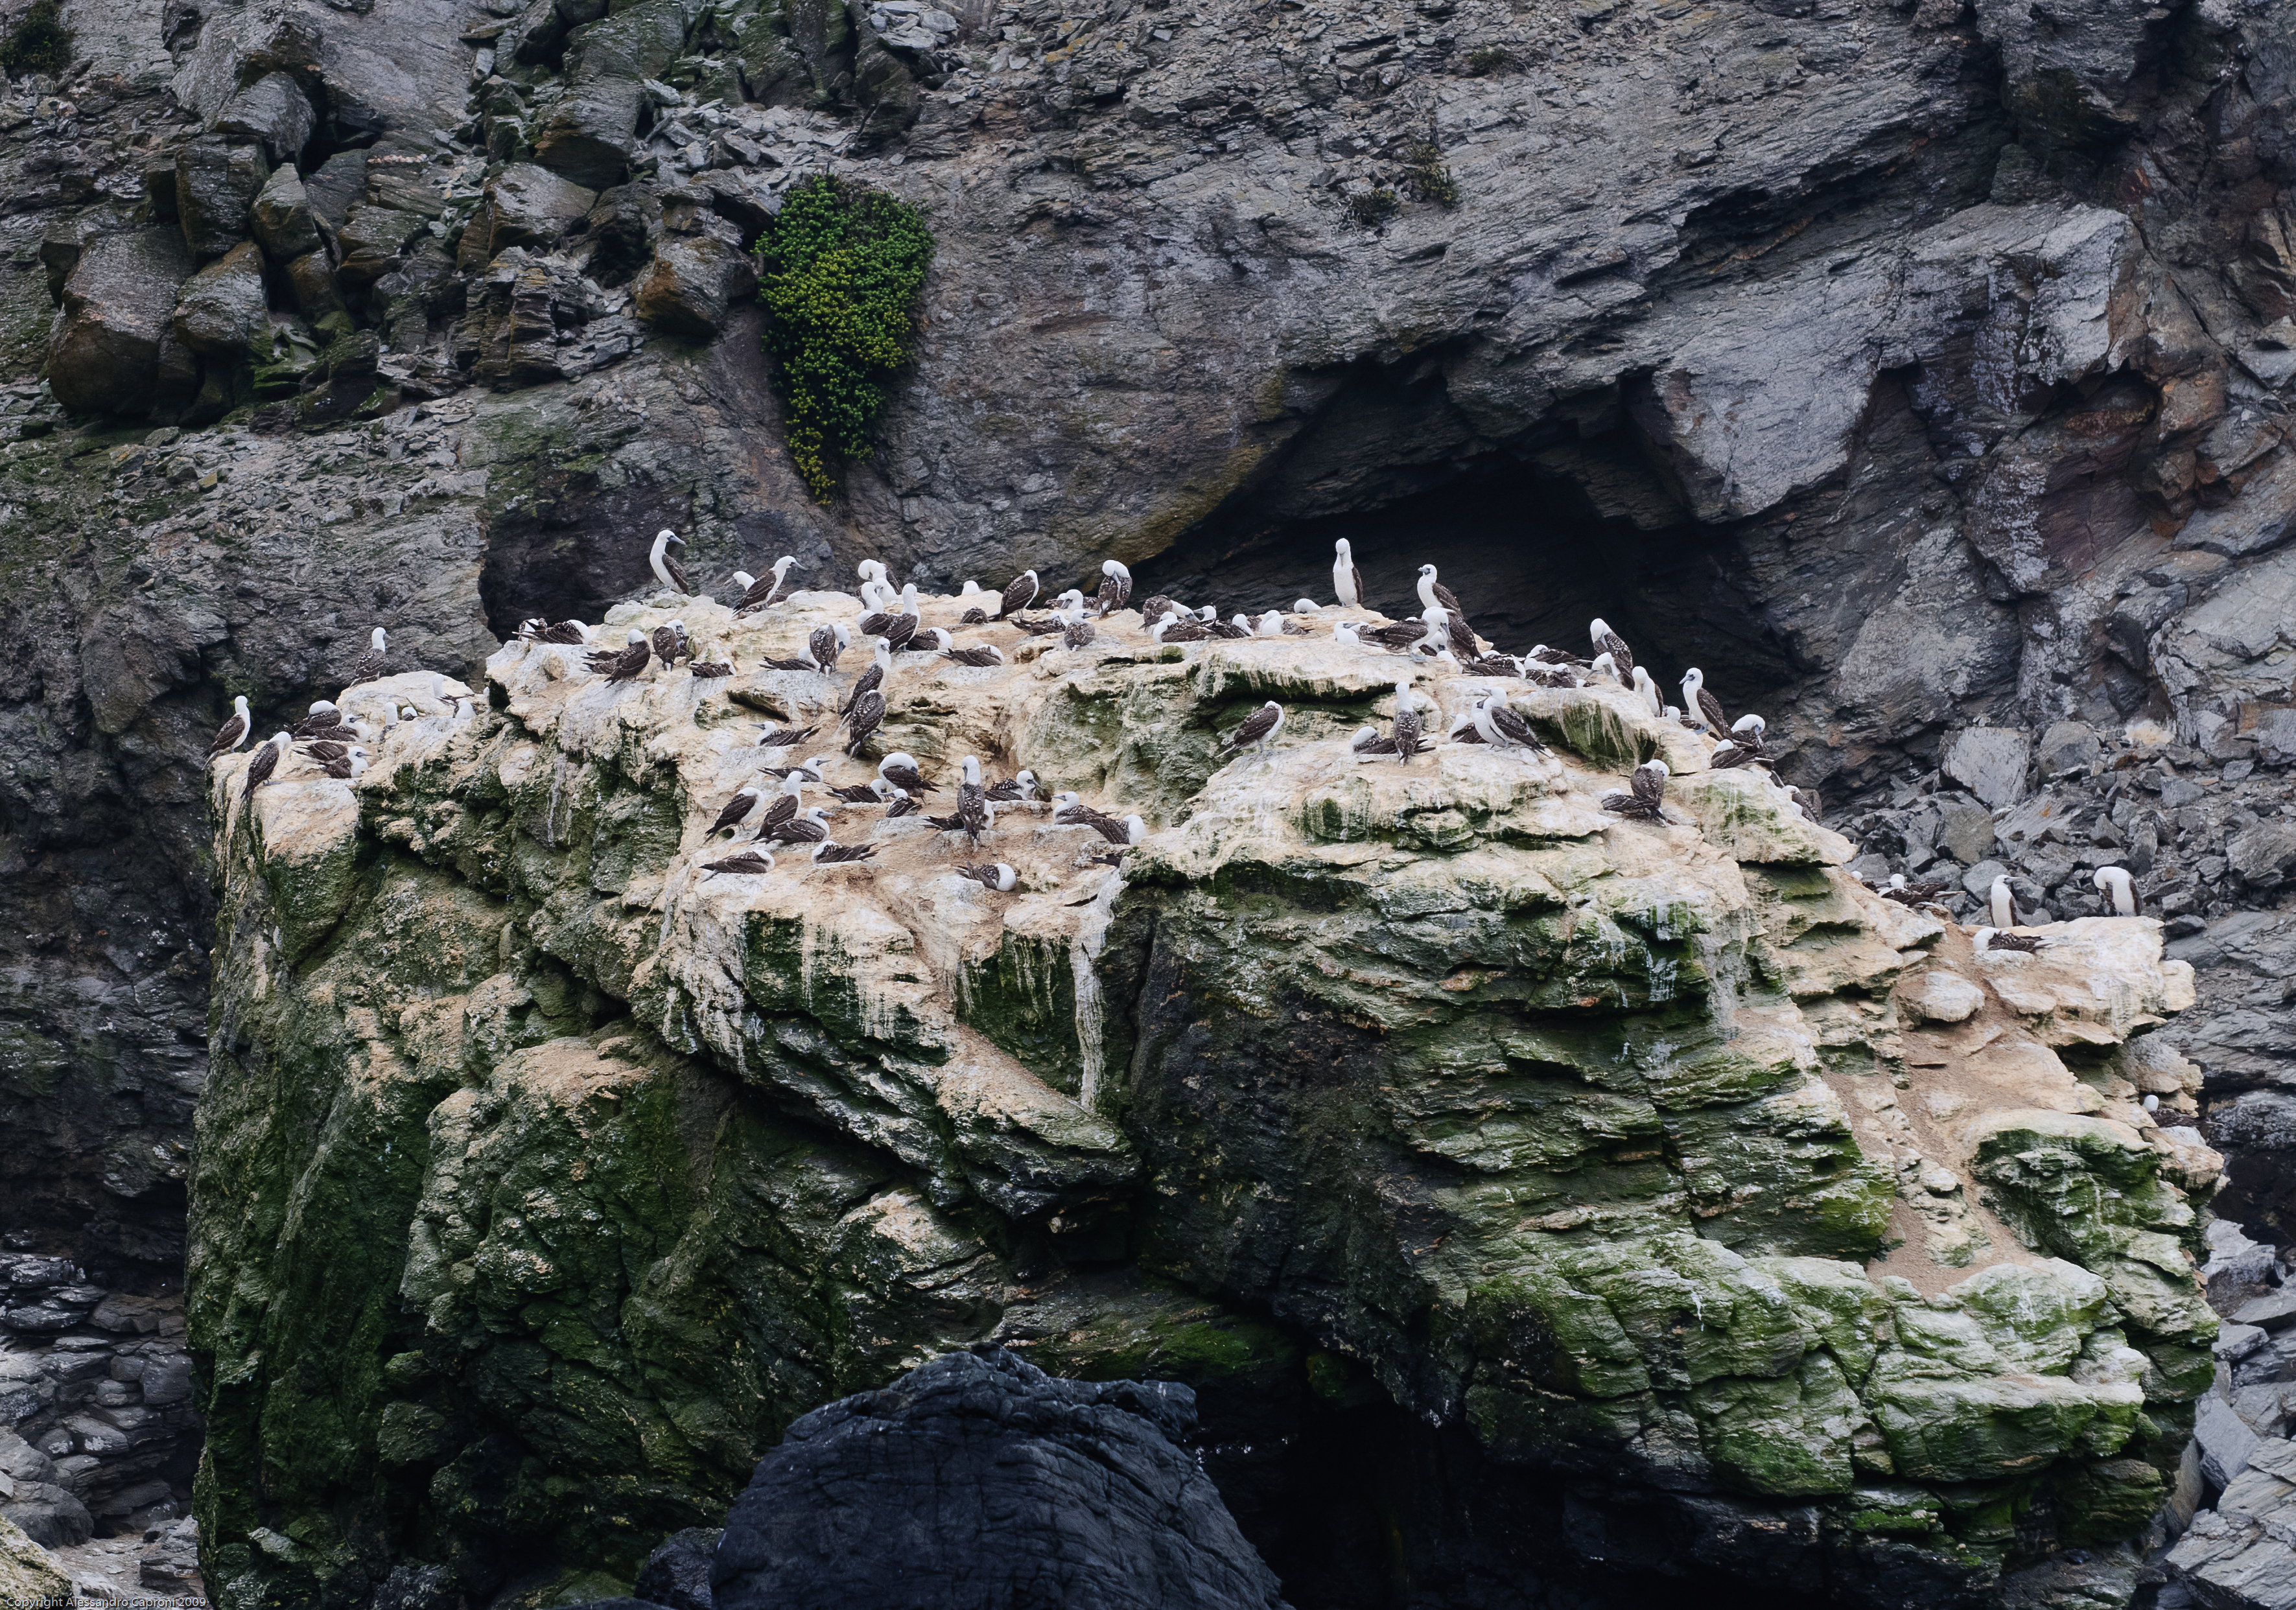
tree, nature, rock, flower, formation, cliff, stream, nikon, terrain, flora, material, chile, geology, boulder, water feature, laserena, d300